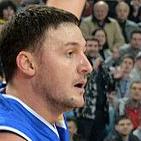
Age: 27